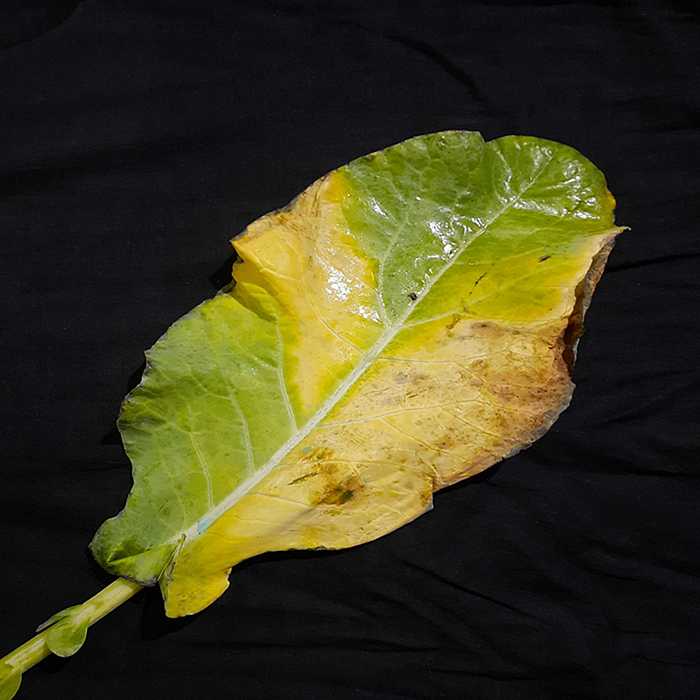
Plant: Cauliflower
Label: Black Rot